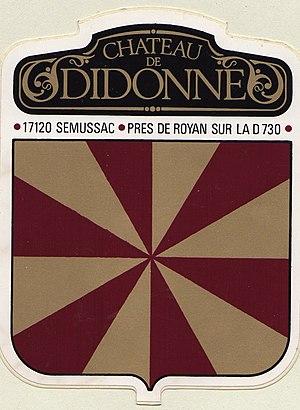
Logo Didonne
Le Musée du matériel agricole du Château de Didonne était un musée français situé dans la commune de Semussac, près de Royan en Charente-Maritime.